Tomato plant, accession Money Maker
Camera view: bottom (45 deg); turntable rotation: 150 degrees
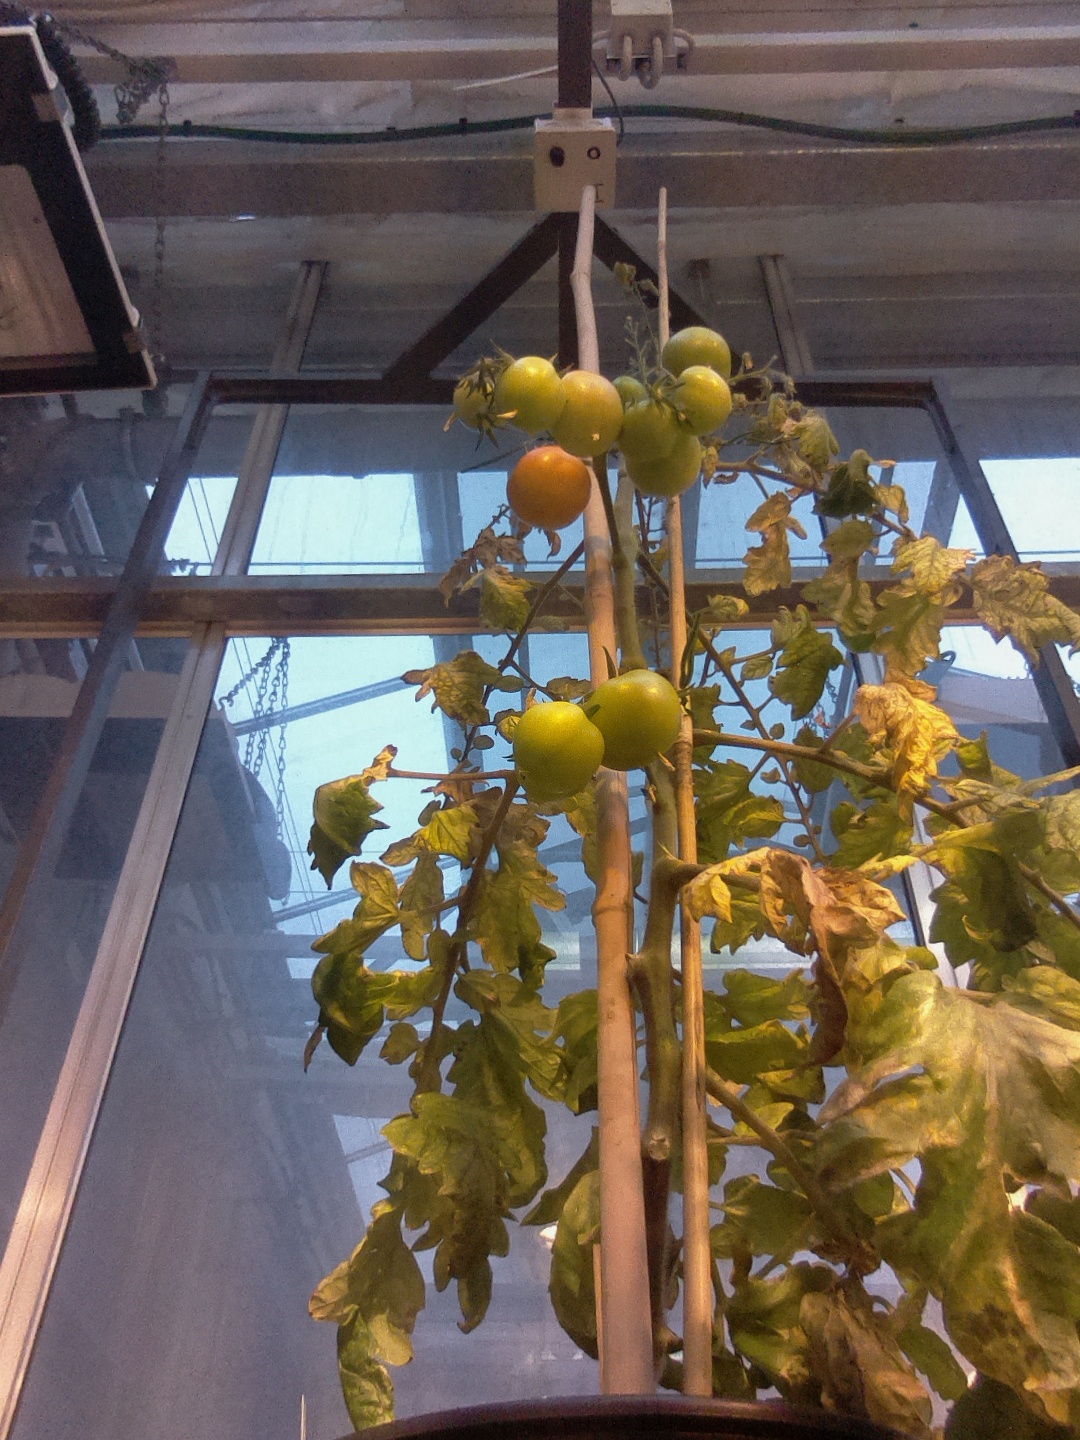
BBCH growth stage 80: fruits start showing typical ripe color (orange -> red)